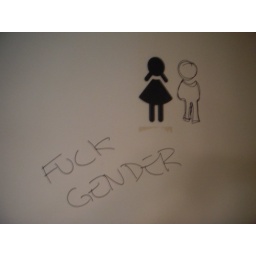
sign on bathroom door in Potsdam